Massage

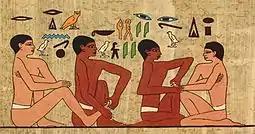
Akmanthor

1363–912 BC: The word "muššuʾu" ("massage") is written for the first time on a Middle Assyrian tablet. Its use is described in a list of recipes concerning diseases of the foot.